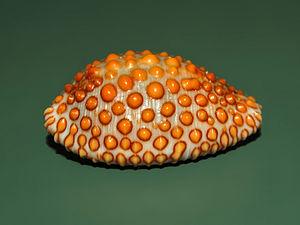
Les Pediculariidae sont une famille de mollusques de la classe des gastéropodes, et de l'ordre des Littorinimorpha.